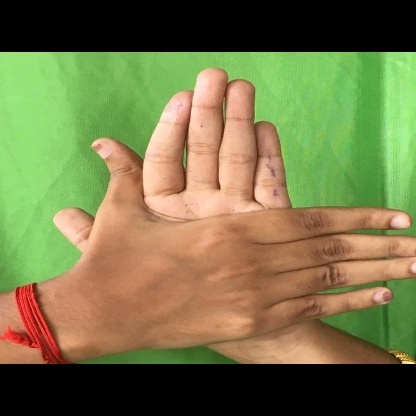
Mudra: Chakra